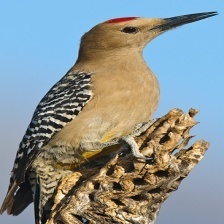
Species: GILA WOODPECKER
Scientific name: MELANERPES UROPYGIALIS